Church of the Gesù, Frascati

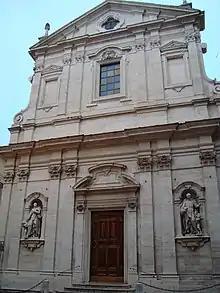
Facade of the church of the Gesu in Frascati.

Church of the Gesù is a Roman Catholic church in Frascati, in the province of Rome, in Italy.